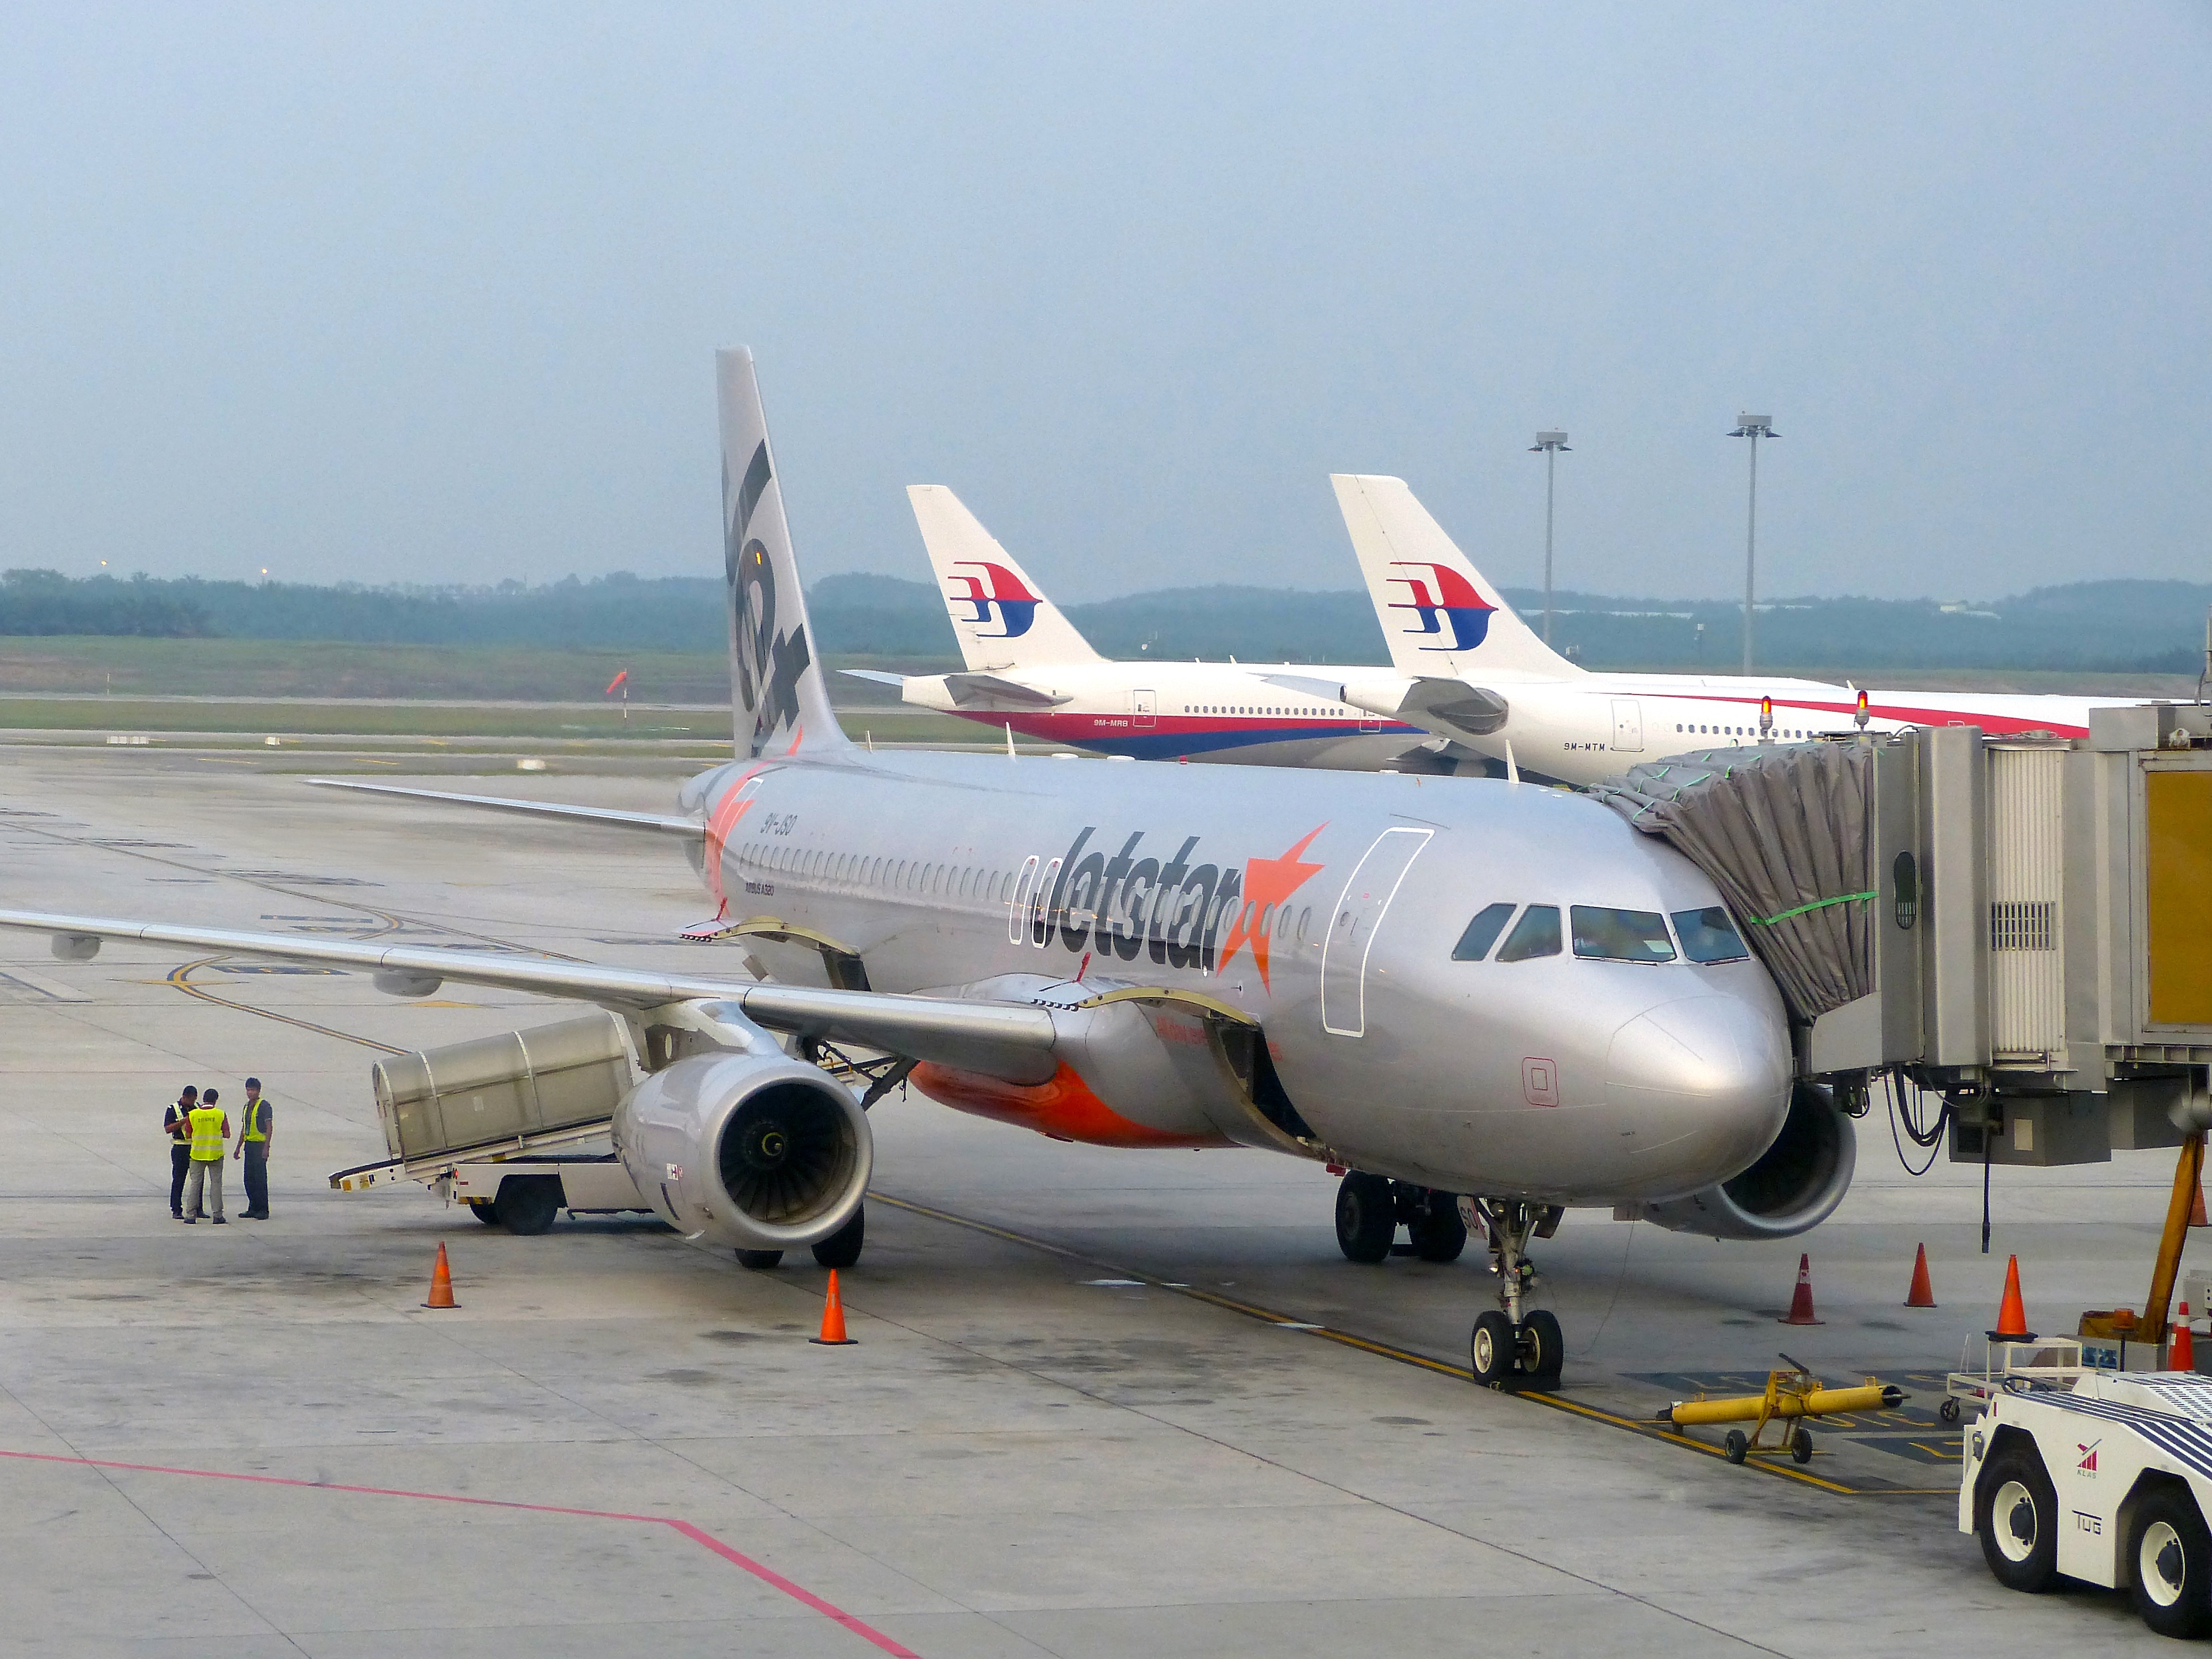
sky, fly, airport, travel, airplane, plane, aircraft, jet, transportation, vehicle, airline, aviation, flight, trip, airliner, commercial, airbus, landing, boeing, takeoff, air force, jet aircraft, airbus a330, boeing 777, atmosphere of earth, wide body aircraft, narrow body aircraft, airbus a320 family